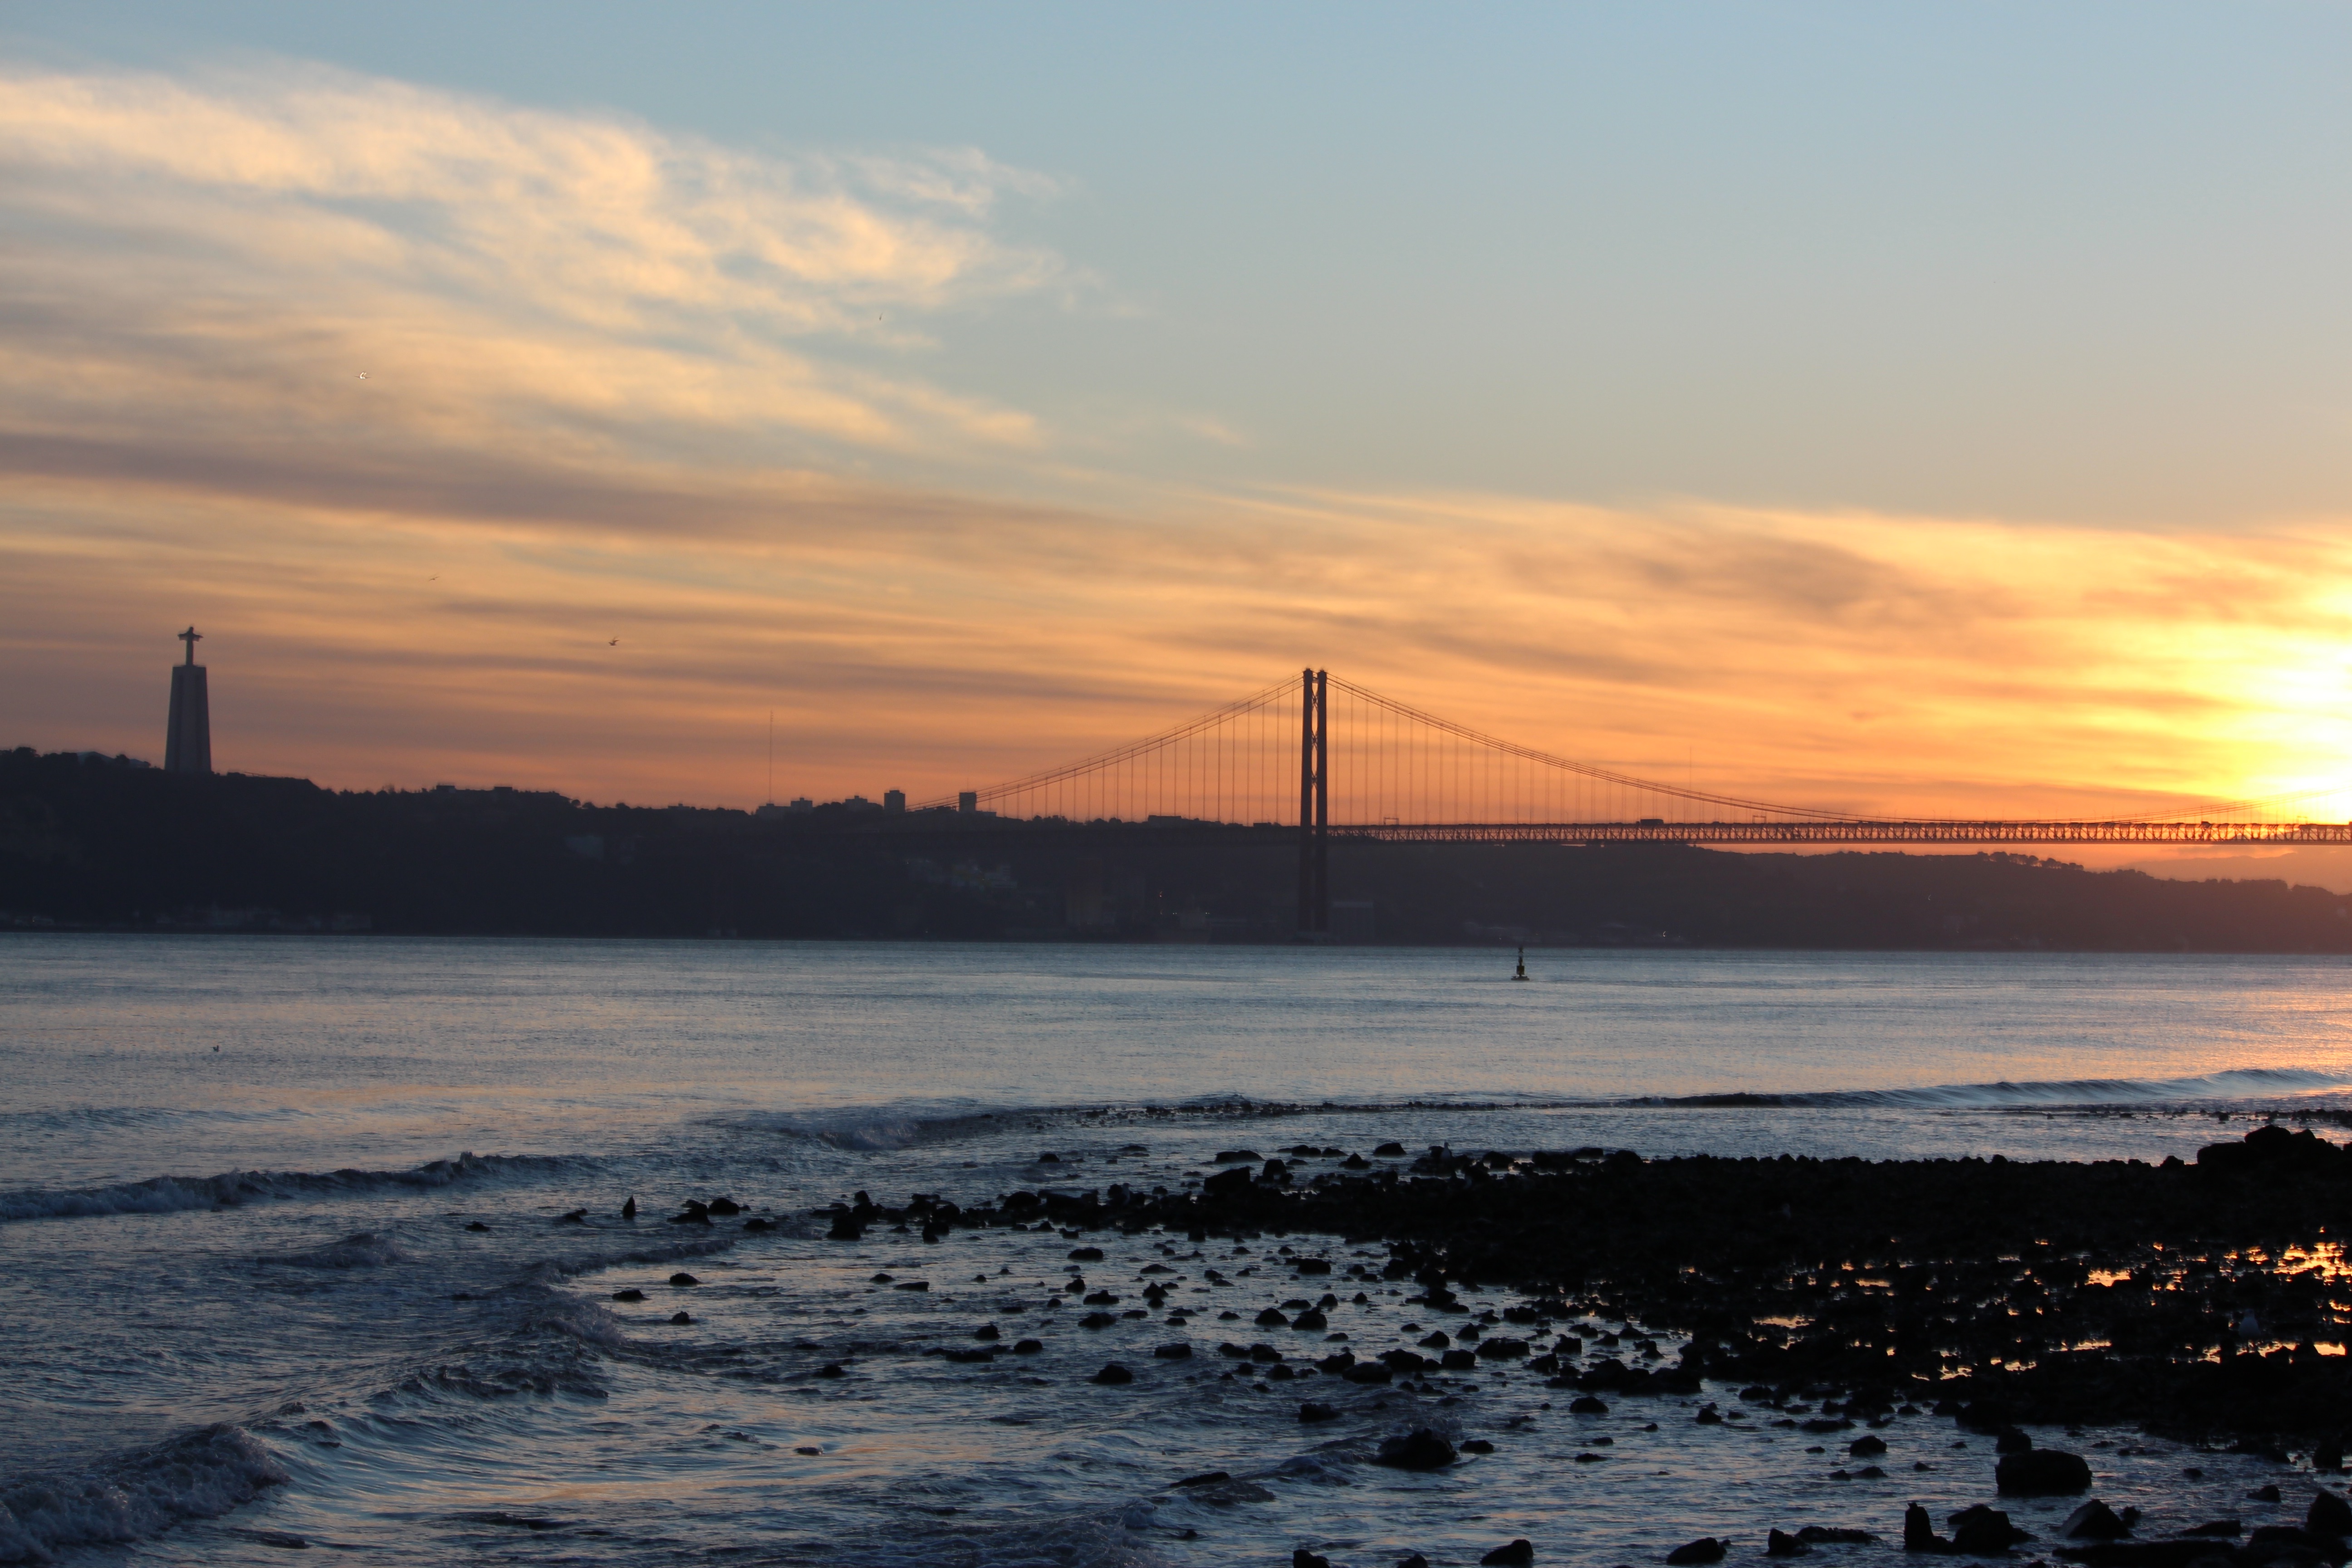
beach, sea, coast, ocean, horizon, cloud, sky, sun, sunrise, sunset, sunlight, morning, shore, wave, dawn, dusk, evening, reflection, tower, bay, afterglow, wind wave